Fred Dibnah

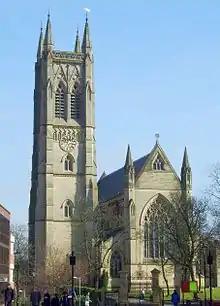
Bolton parish church

On his return from National Service in 1962 Dibnah retrieved his tools from storage, bought a 1927 350 cc AJS motorcycle for 21 guineas and looked for more work. Bolton, however, was in the midst of post-industrial decline; between 1957 and 1965 about 70 mills were closed in the town, leaving only 37 mills operational and about 50 disused. Initially he was unable to find much work and existed on smaller, domestic jobs, until he earned enough to buy his own set of ladders and secured his first commission while working at a local mill. He was paid £140 to point a mill tower, which he did on weekends. He struggled, however, to get any more meaningful work, until he met Lonsdale Bonner, one of his teachers from art college. The two agreed a deal whereby Bonner would be paid a commission for each job he got for Dibnah. His first job was dismantling a chimney alongside the Manchester and Bolton Railway, a difficult proposition, as a mistake could force the temporary closure of the railway. The two managed to gain commissions for several jobs, but their relationship was terminated when Dibnah was called upon to undertake another six months of National Service.